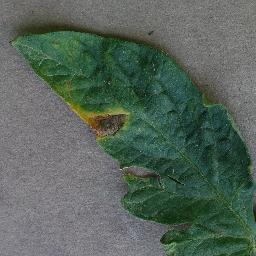
Label: Tomato___Early_blight